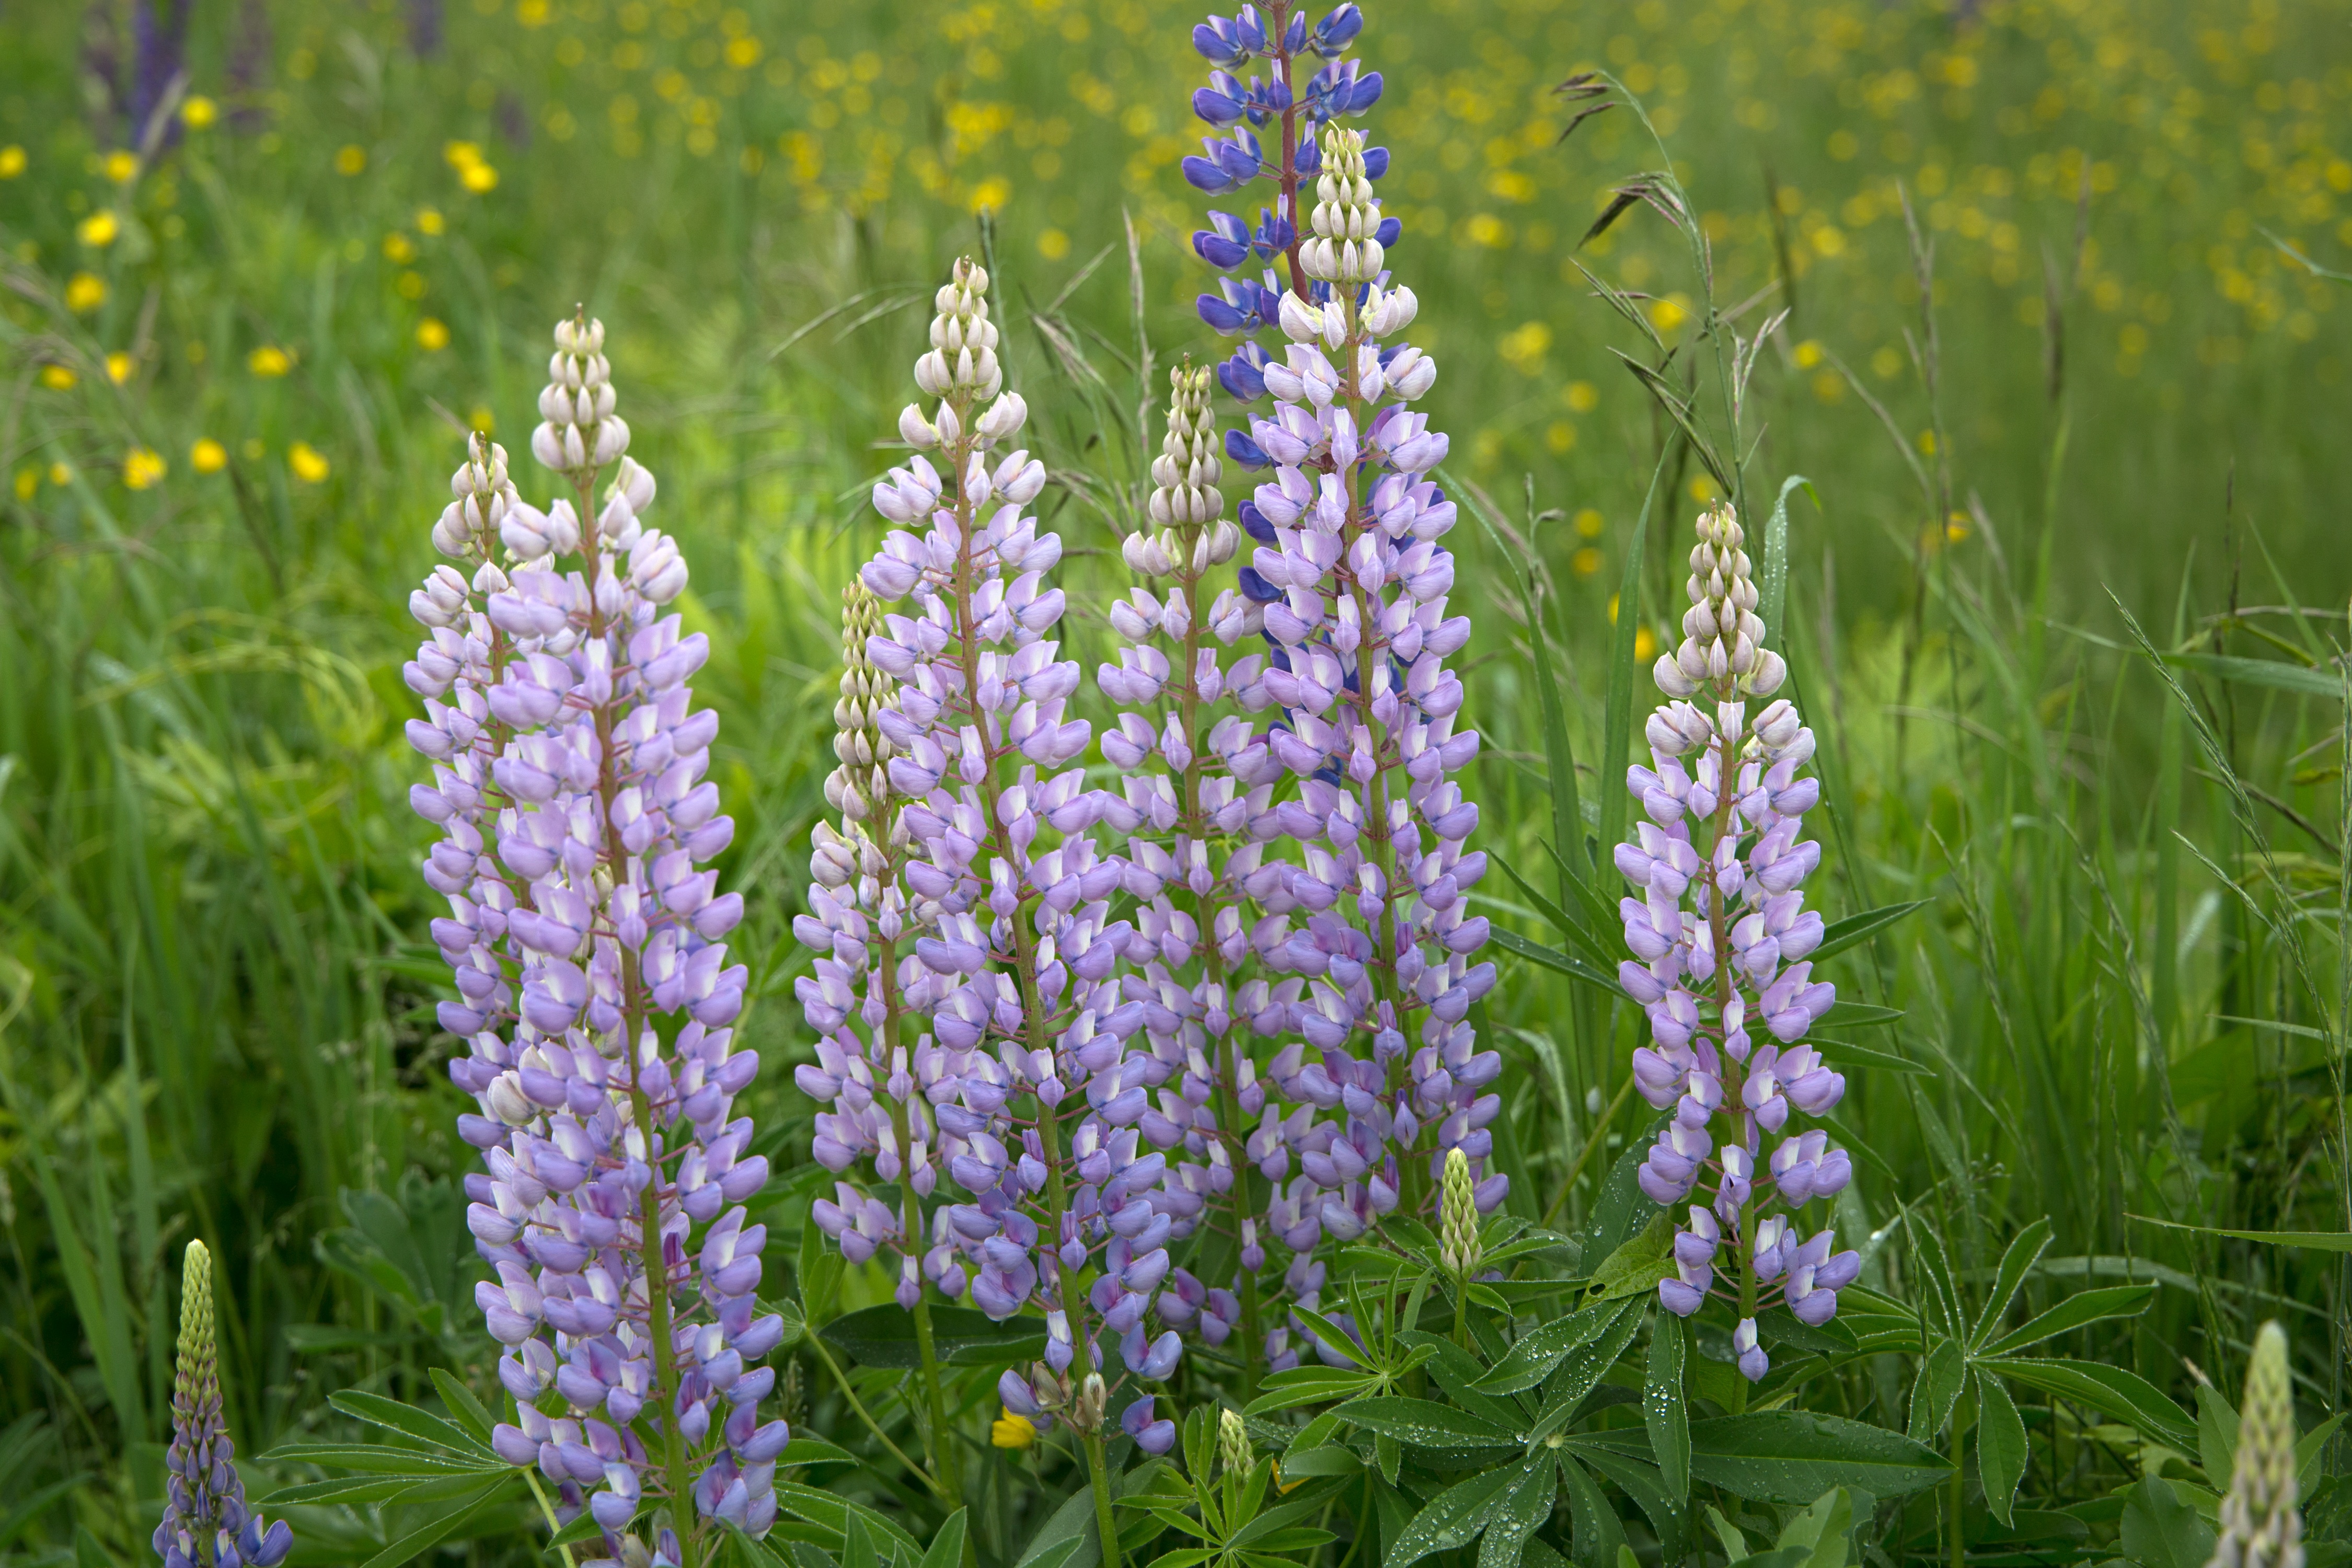
nature, grass, plant, field, meadow, prairie, flower, summer, botany, flora, wildflower, flowers, lupin, flowering plant, lupines, land plant, english lavender, dactylorhiza praetermissa